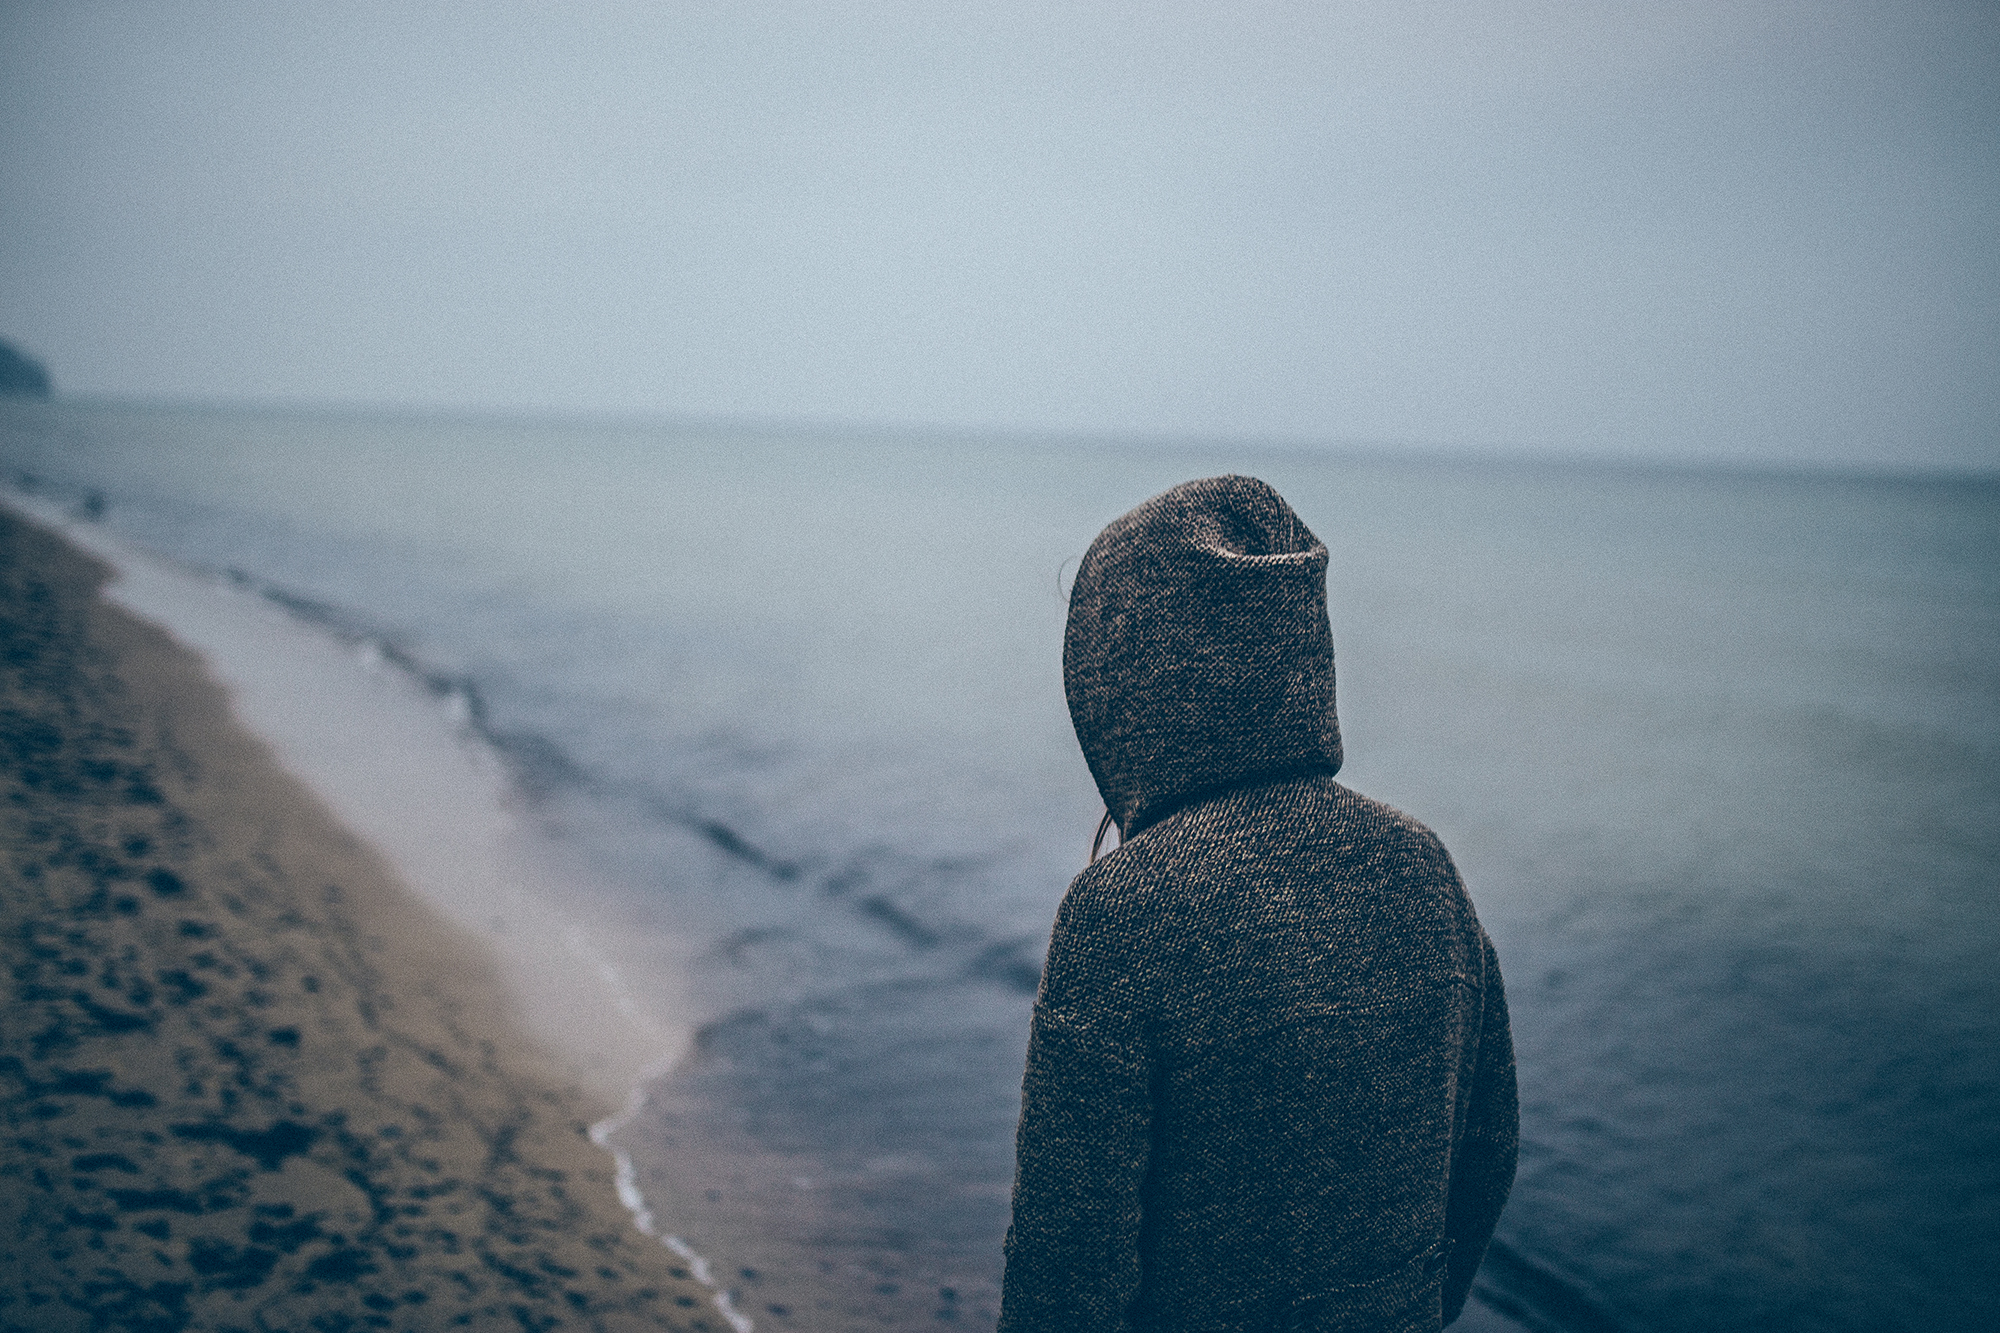
beach, sea, coast, water, outdoor, sand, rock, ocean, horizon, person, sky, morning, shore, wave, alone, tide, solitude, shoreline, ice, reflection, weather, human, overcast, blue, terrain, hoodie, jacket, hood, waves, publicdomain, solitary, atmospheric phenomenon, atmosphere of earth, wind wave